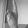
ASL letter: K